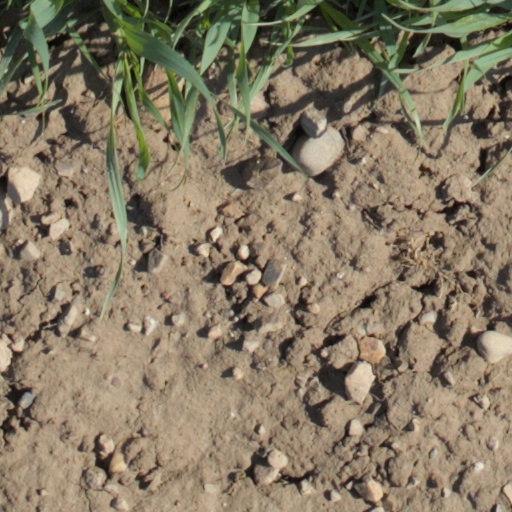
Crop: wheat